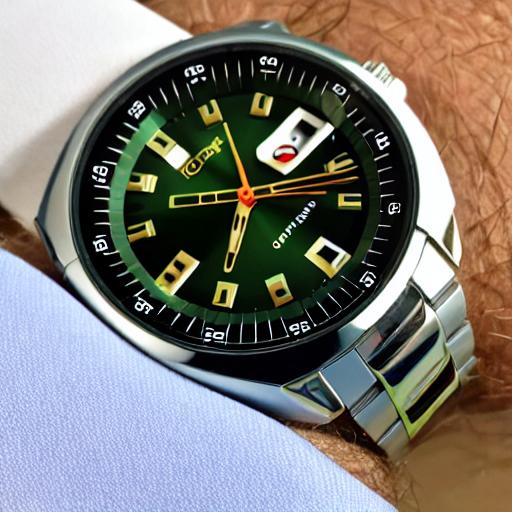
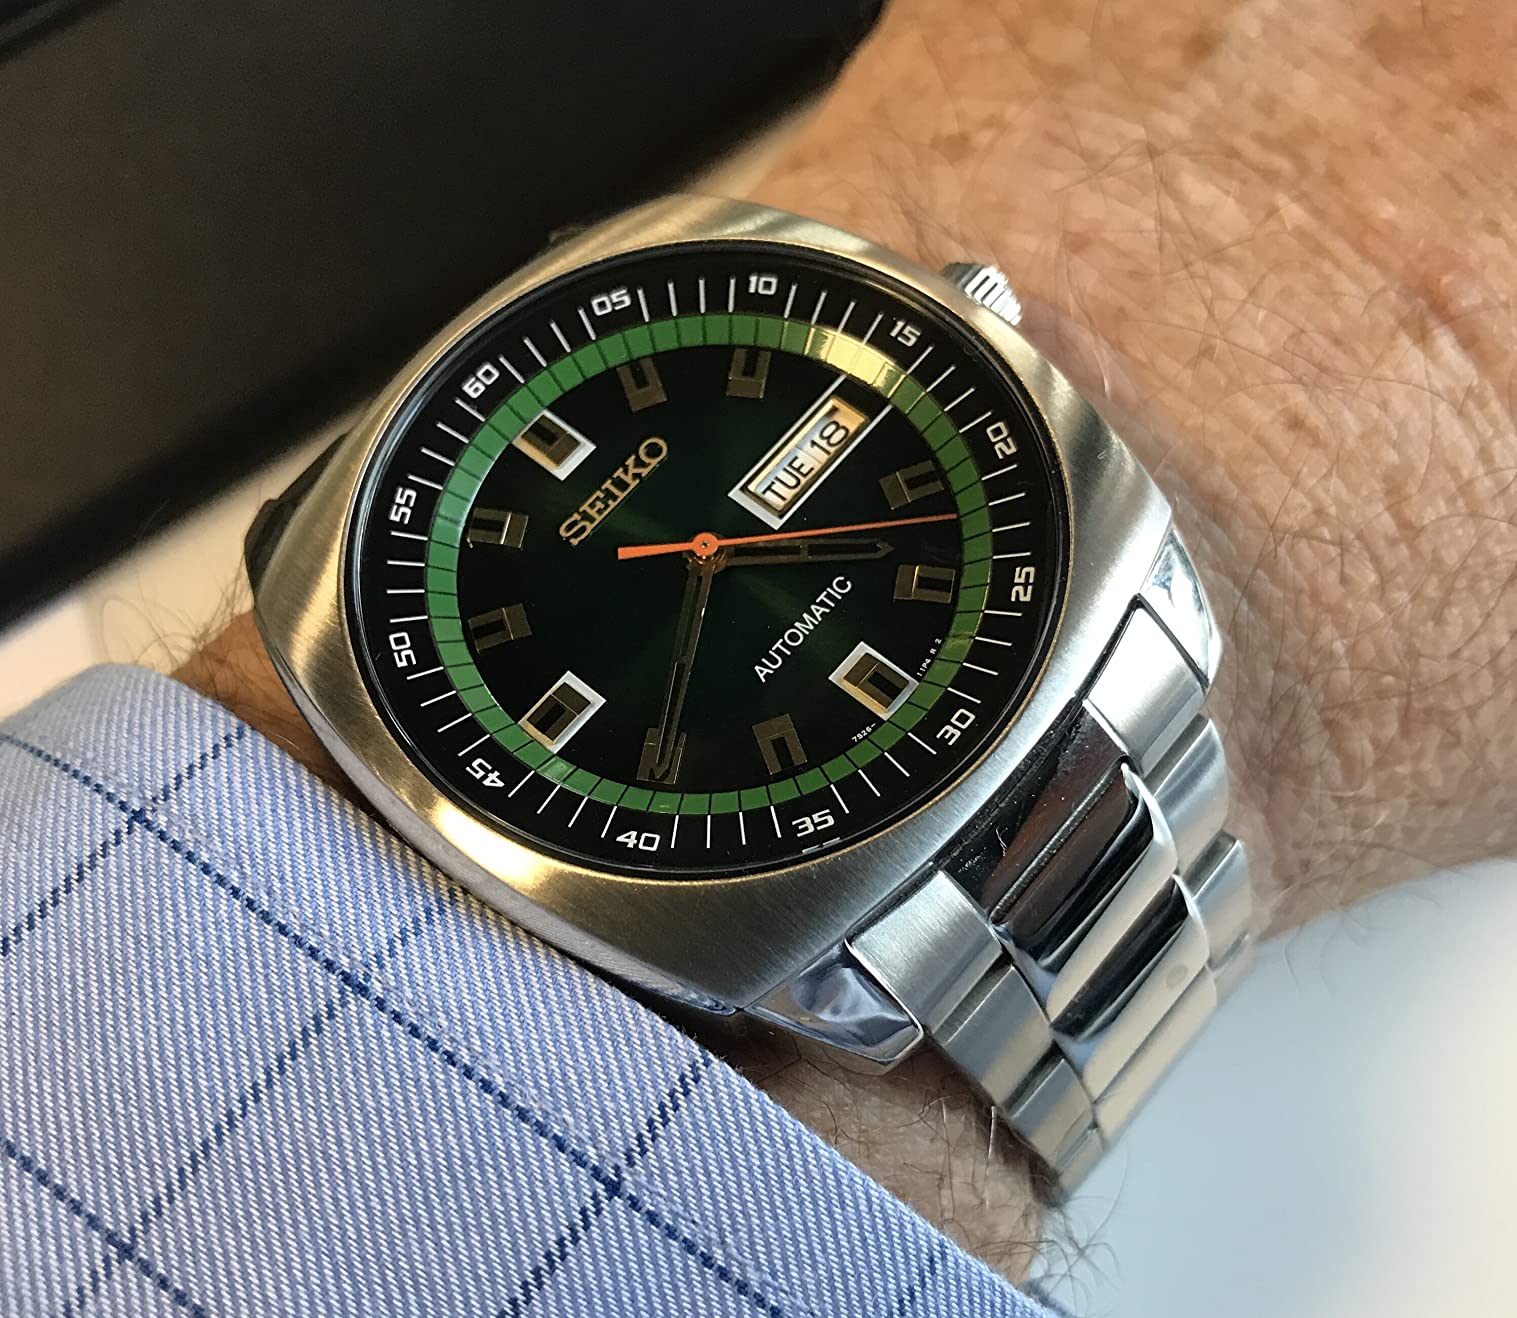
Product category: accessories_watch
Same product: no